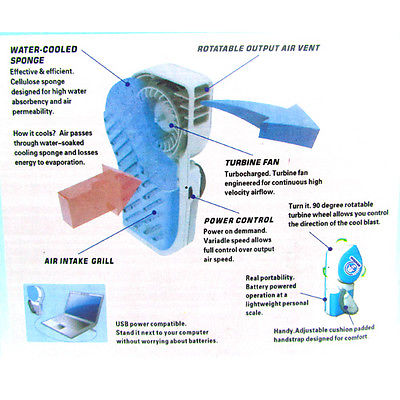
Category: fan